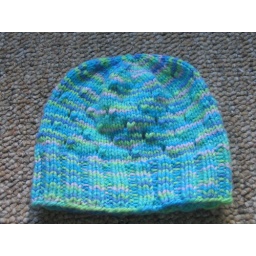
baby hat in rock a bye baby color 2